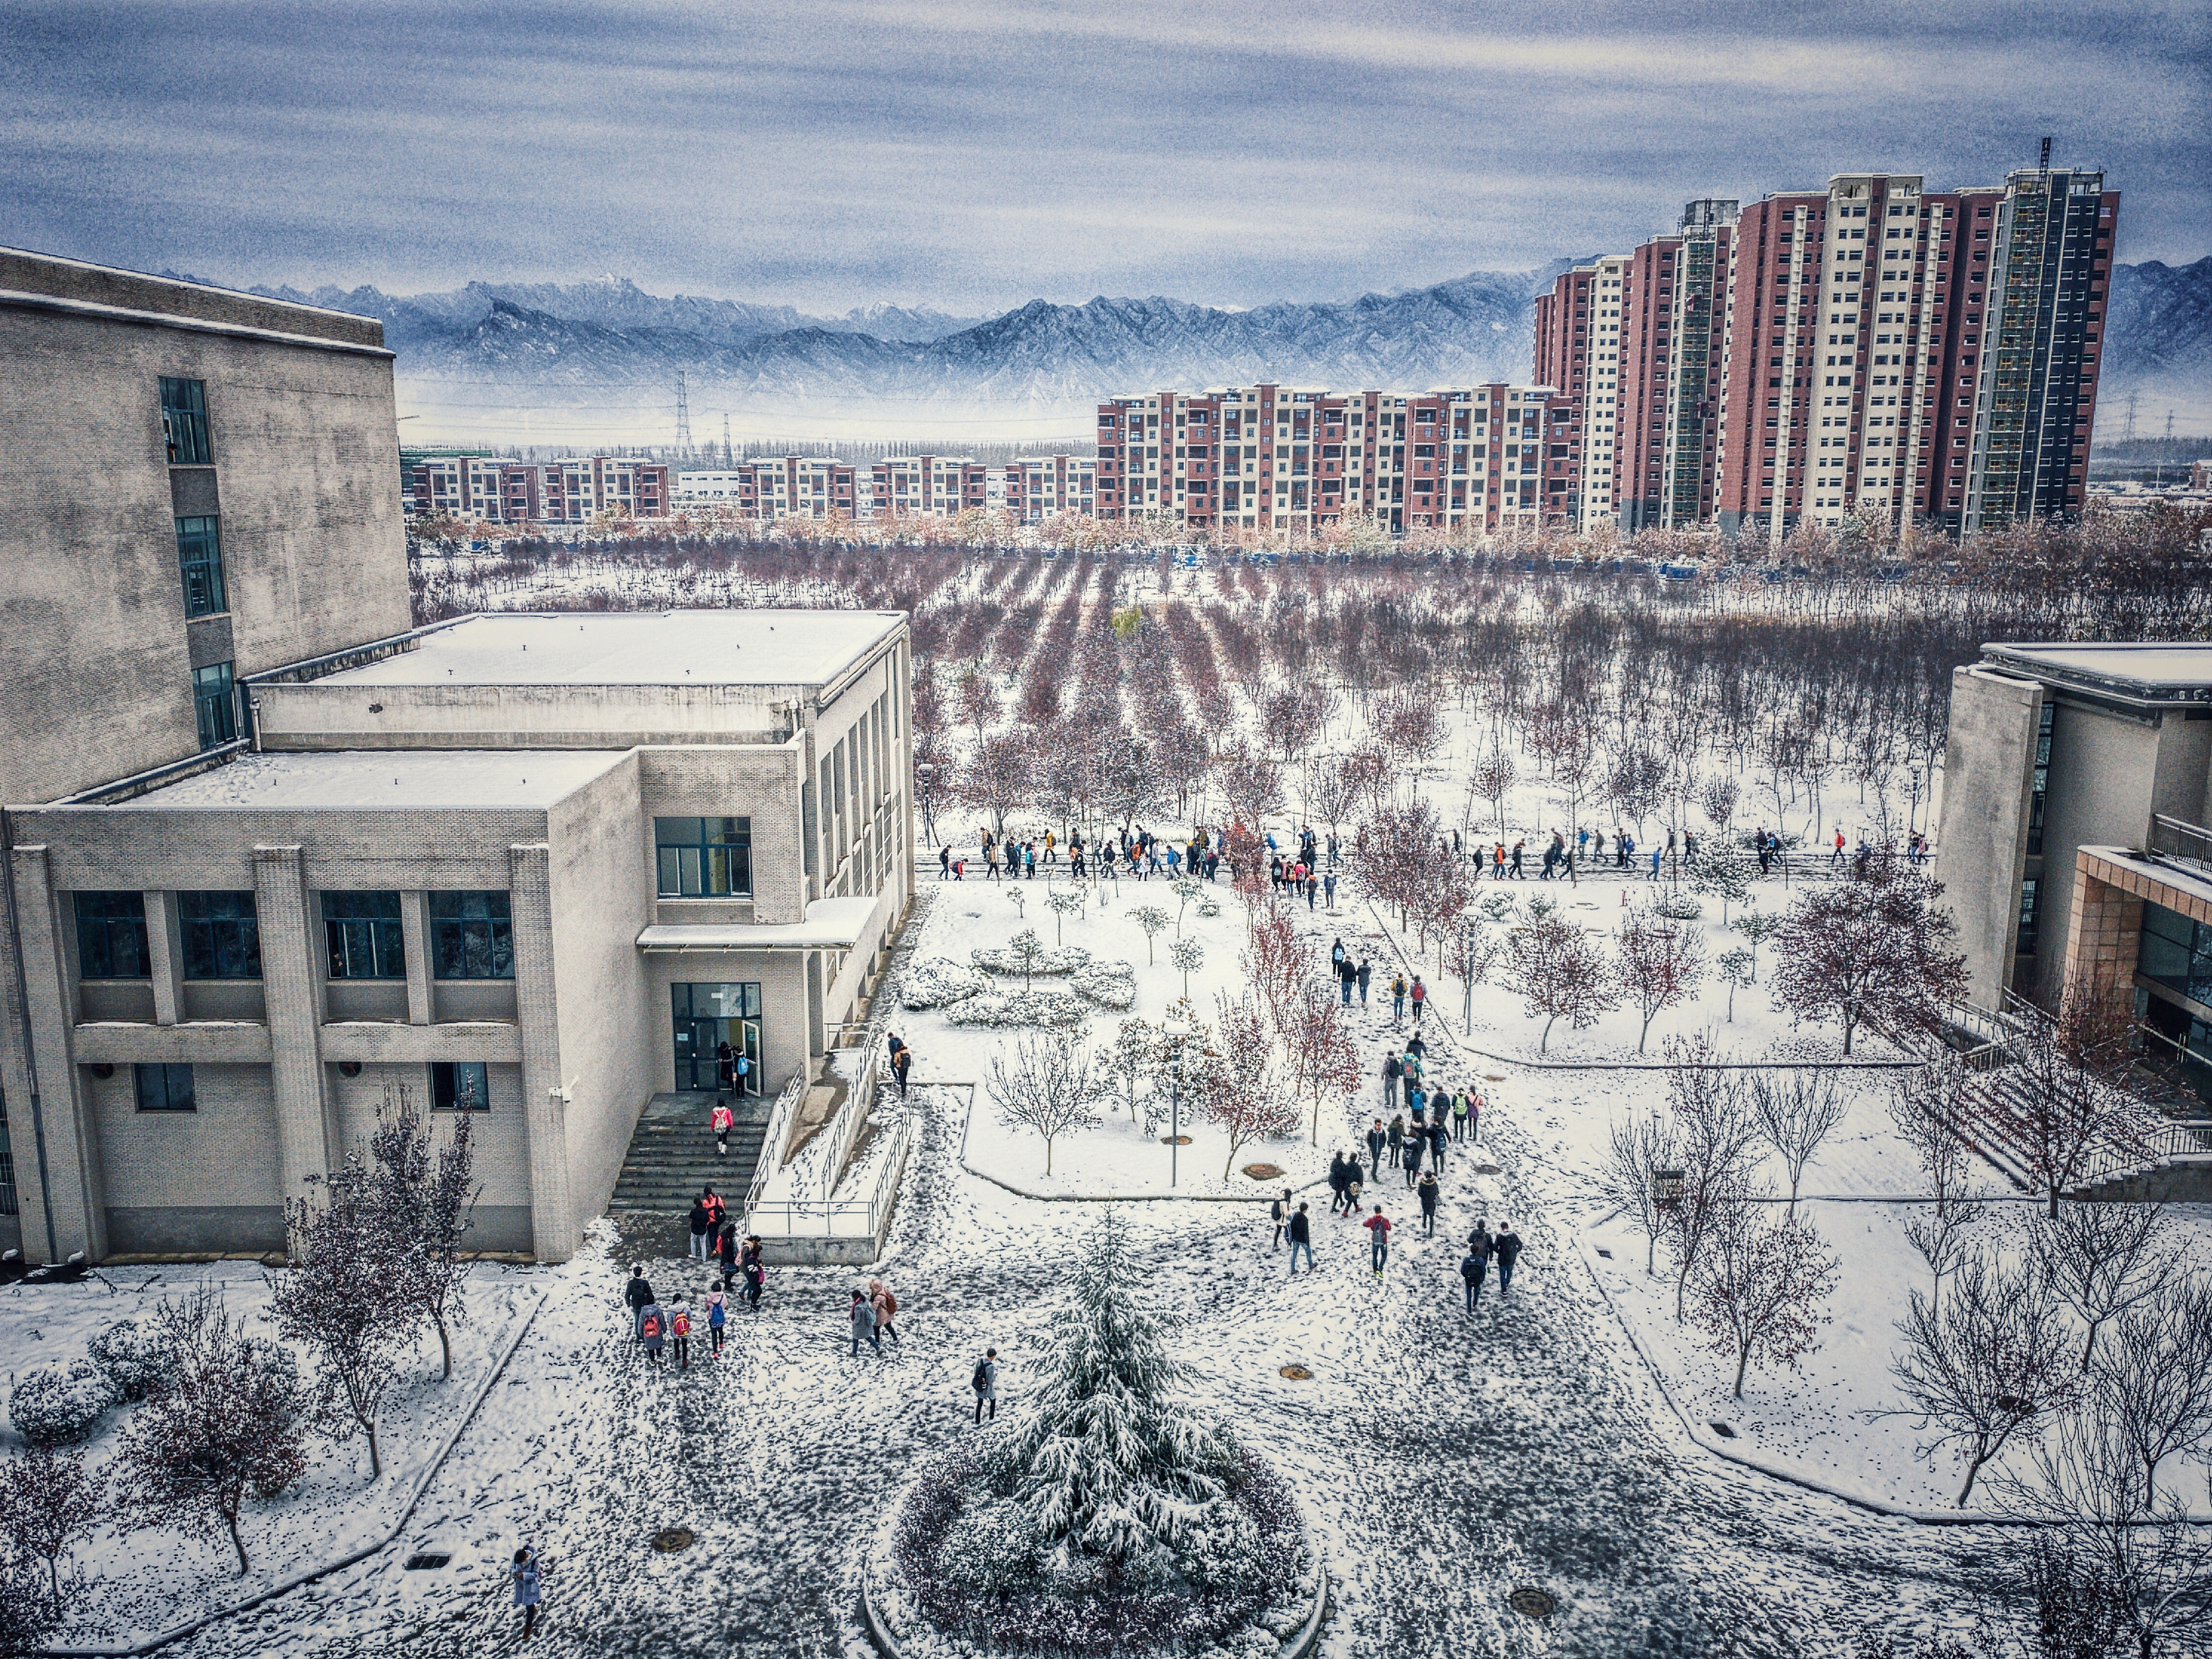
snow, winter, skyline, town, city, wall, cityscape, downtown, suburb, weather, landmark, season, urban area, residential area, human settlement